John Hervey, 1st Earl of Bristol

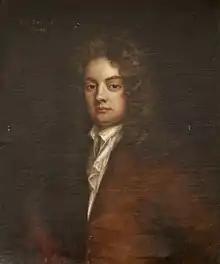
A painting of John Hervey after Godfrey Kneller

John Hervey, 1st Earl of Bristol (27 August 1665 – 20 January 1751) was an English Whig politician.